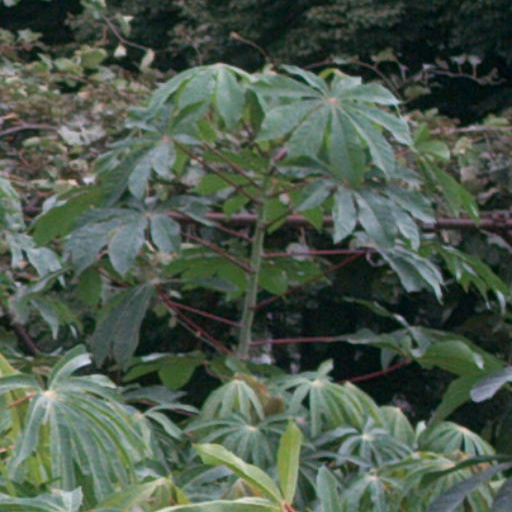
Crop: cassava